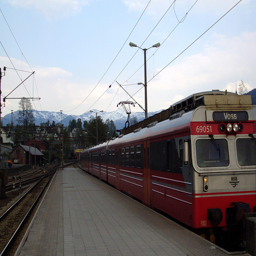
The train is red, black   and grey in color
A red train is sitting at a station
a red train is coming down some tracks
A red and silver passenger train at a platform.
A train pulling into a station next to a platform.